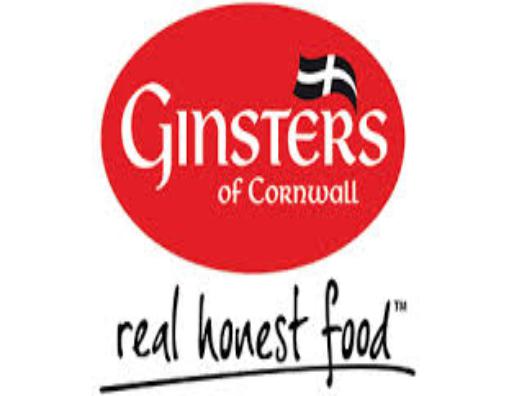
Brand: Ginsters
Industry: Food